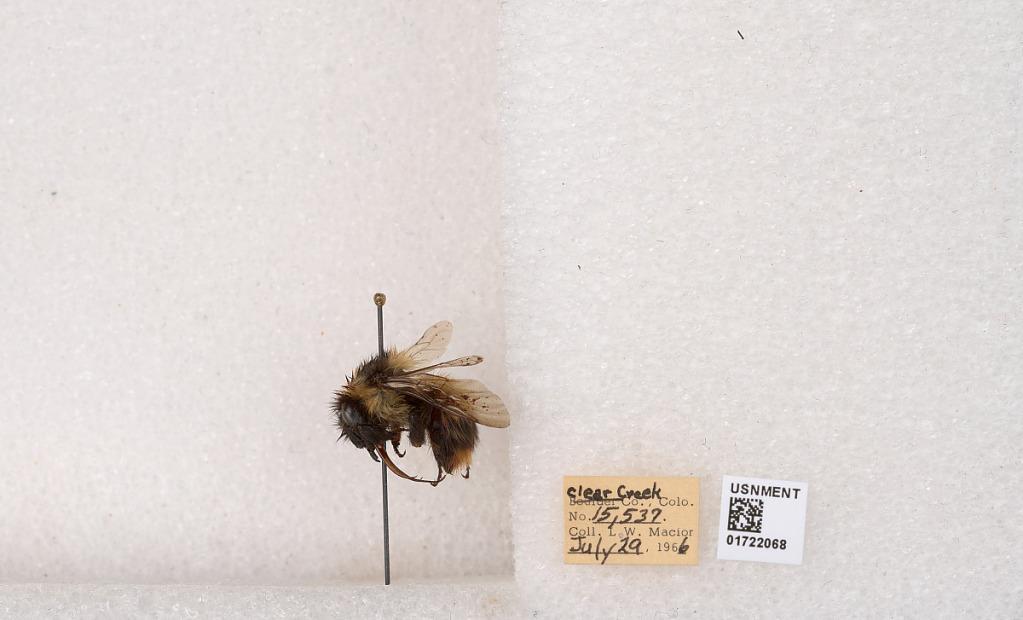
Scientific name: Bombus kirbyellus
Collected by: L. Macior
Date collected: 1966-7-29
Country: United States
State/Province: Colorado
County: Clear Creek
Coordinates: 39.6891, -105.644